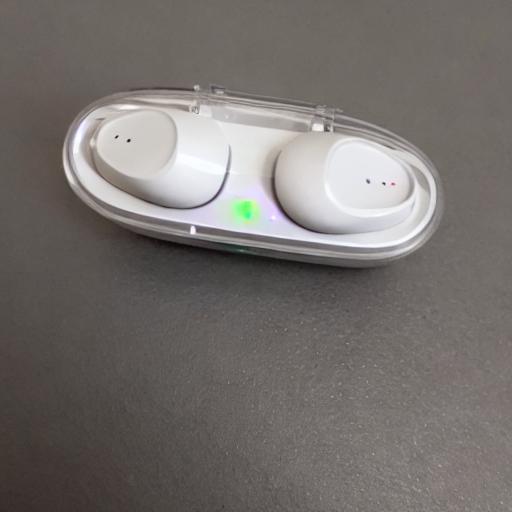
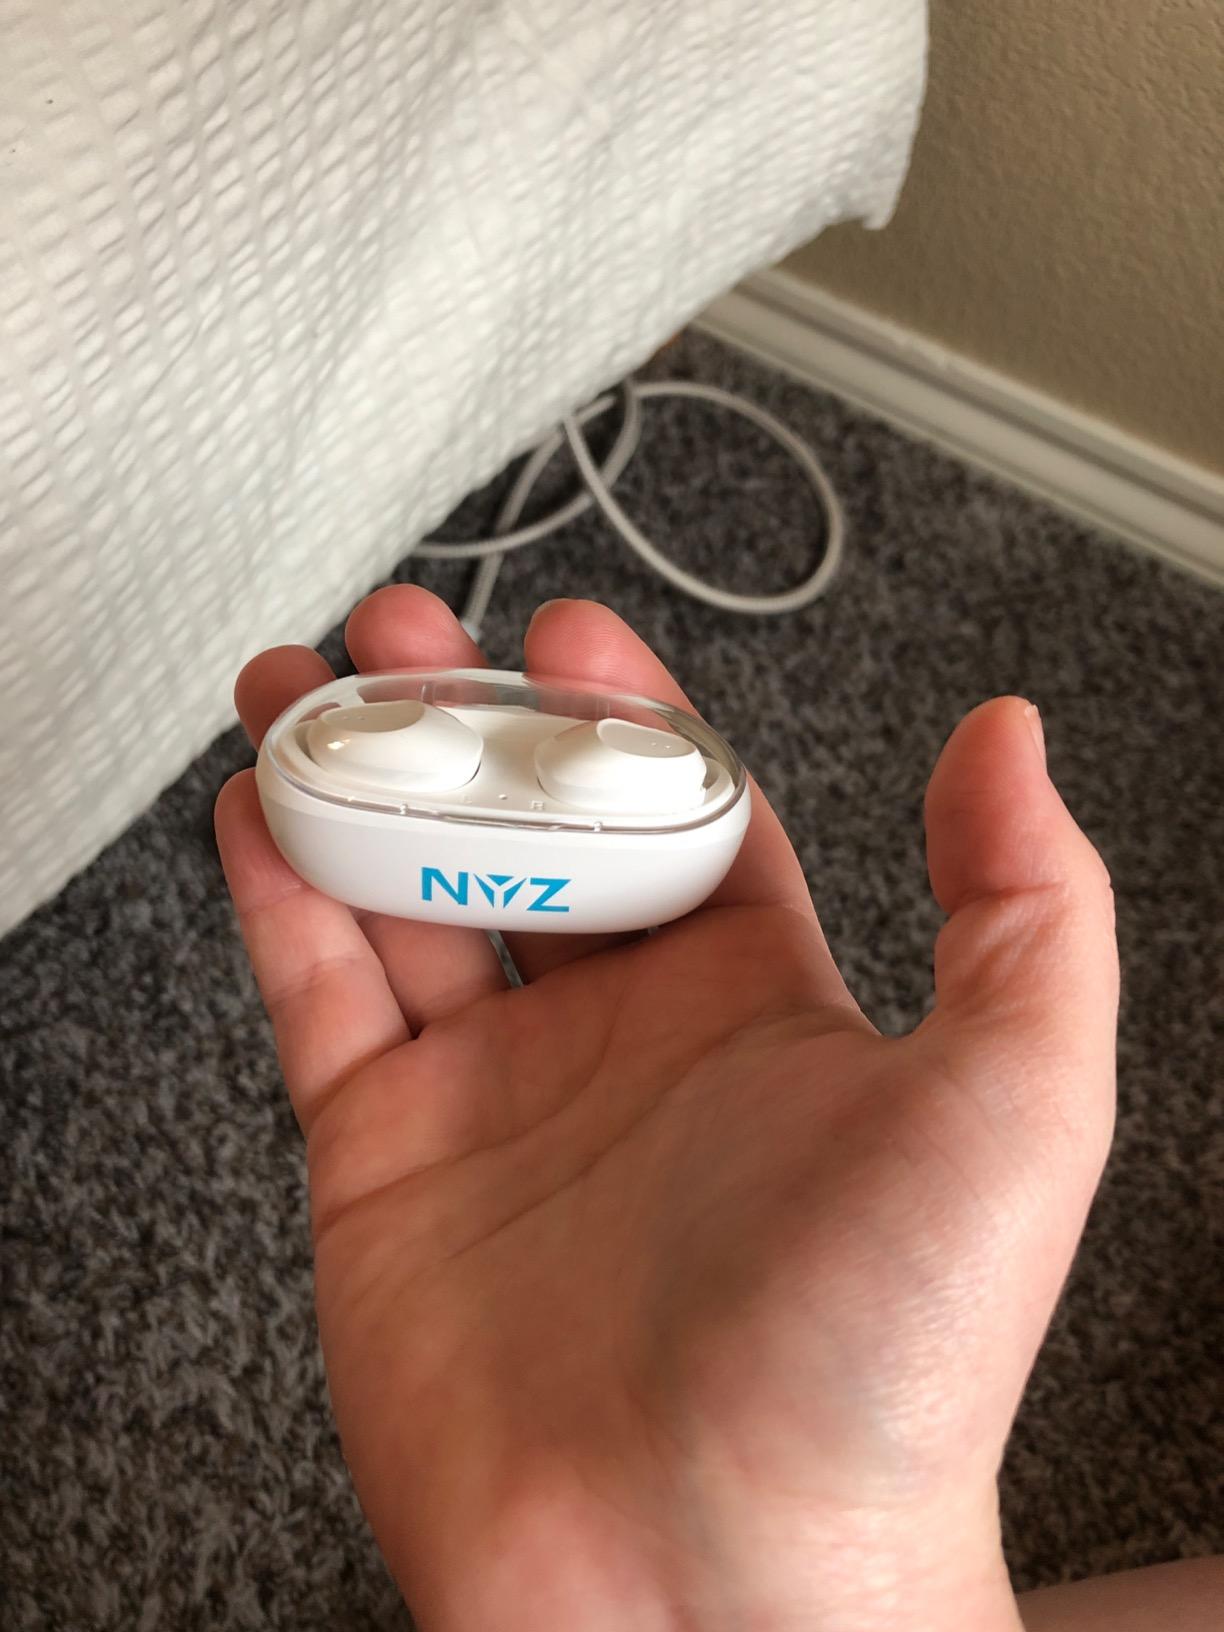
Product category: earbuds
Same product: no